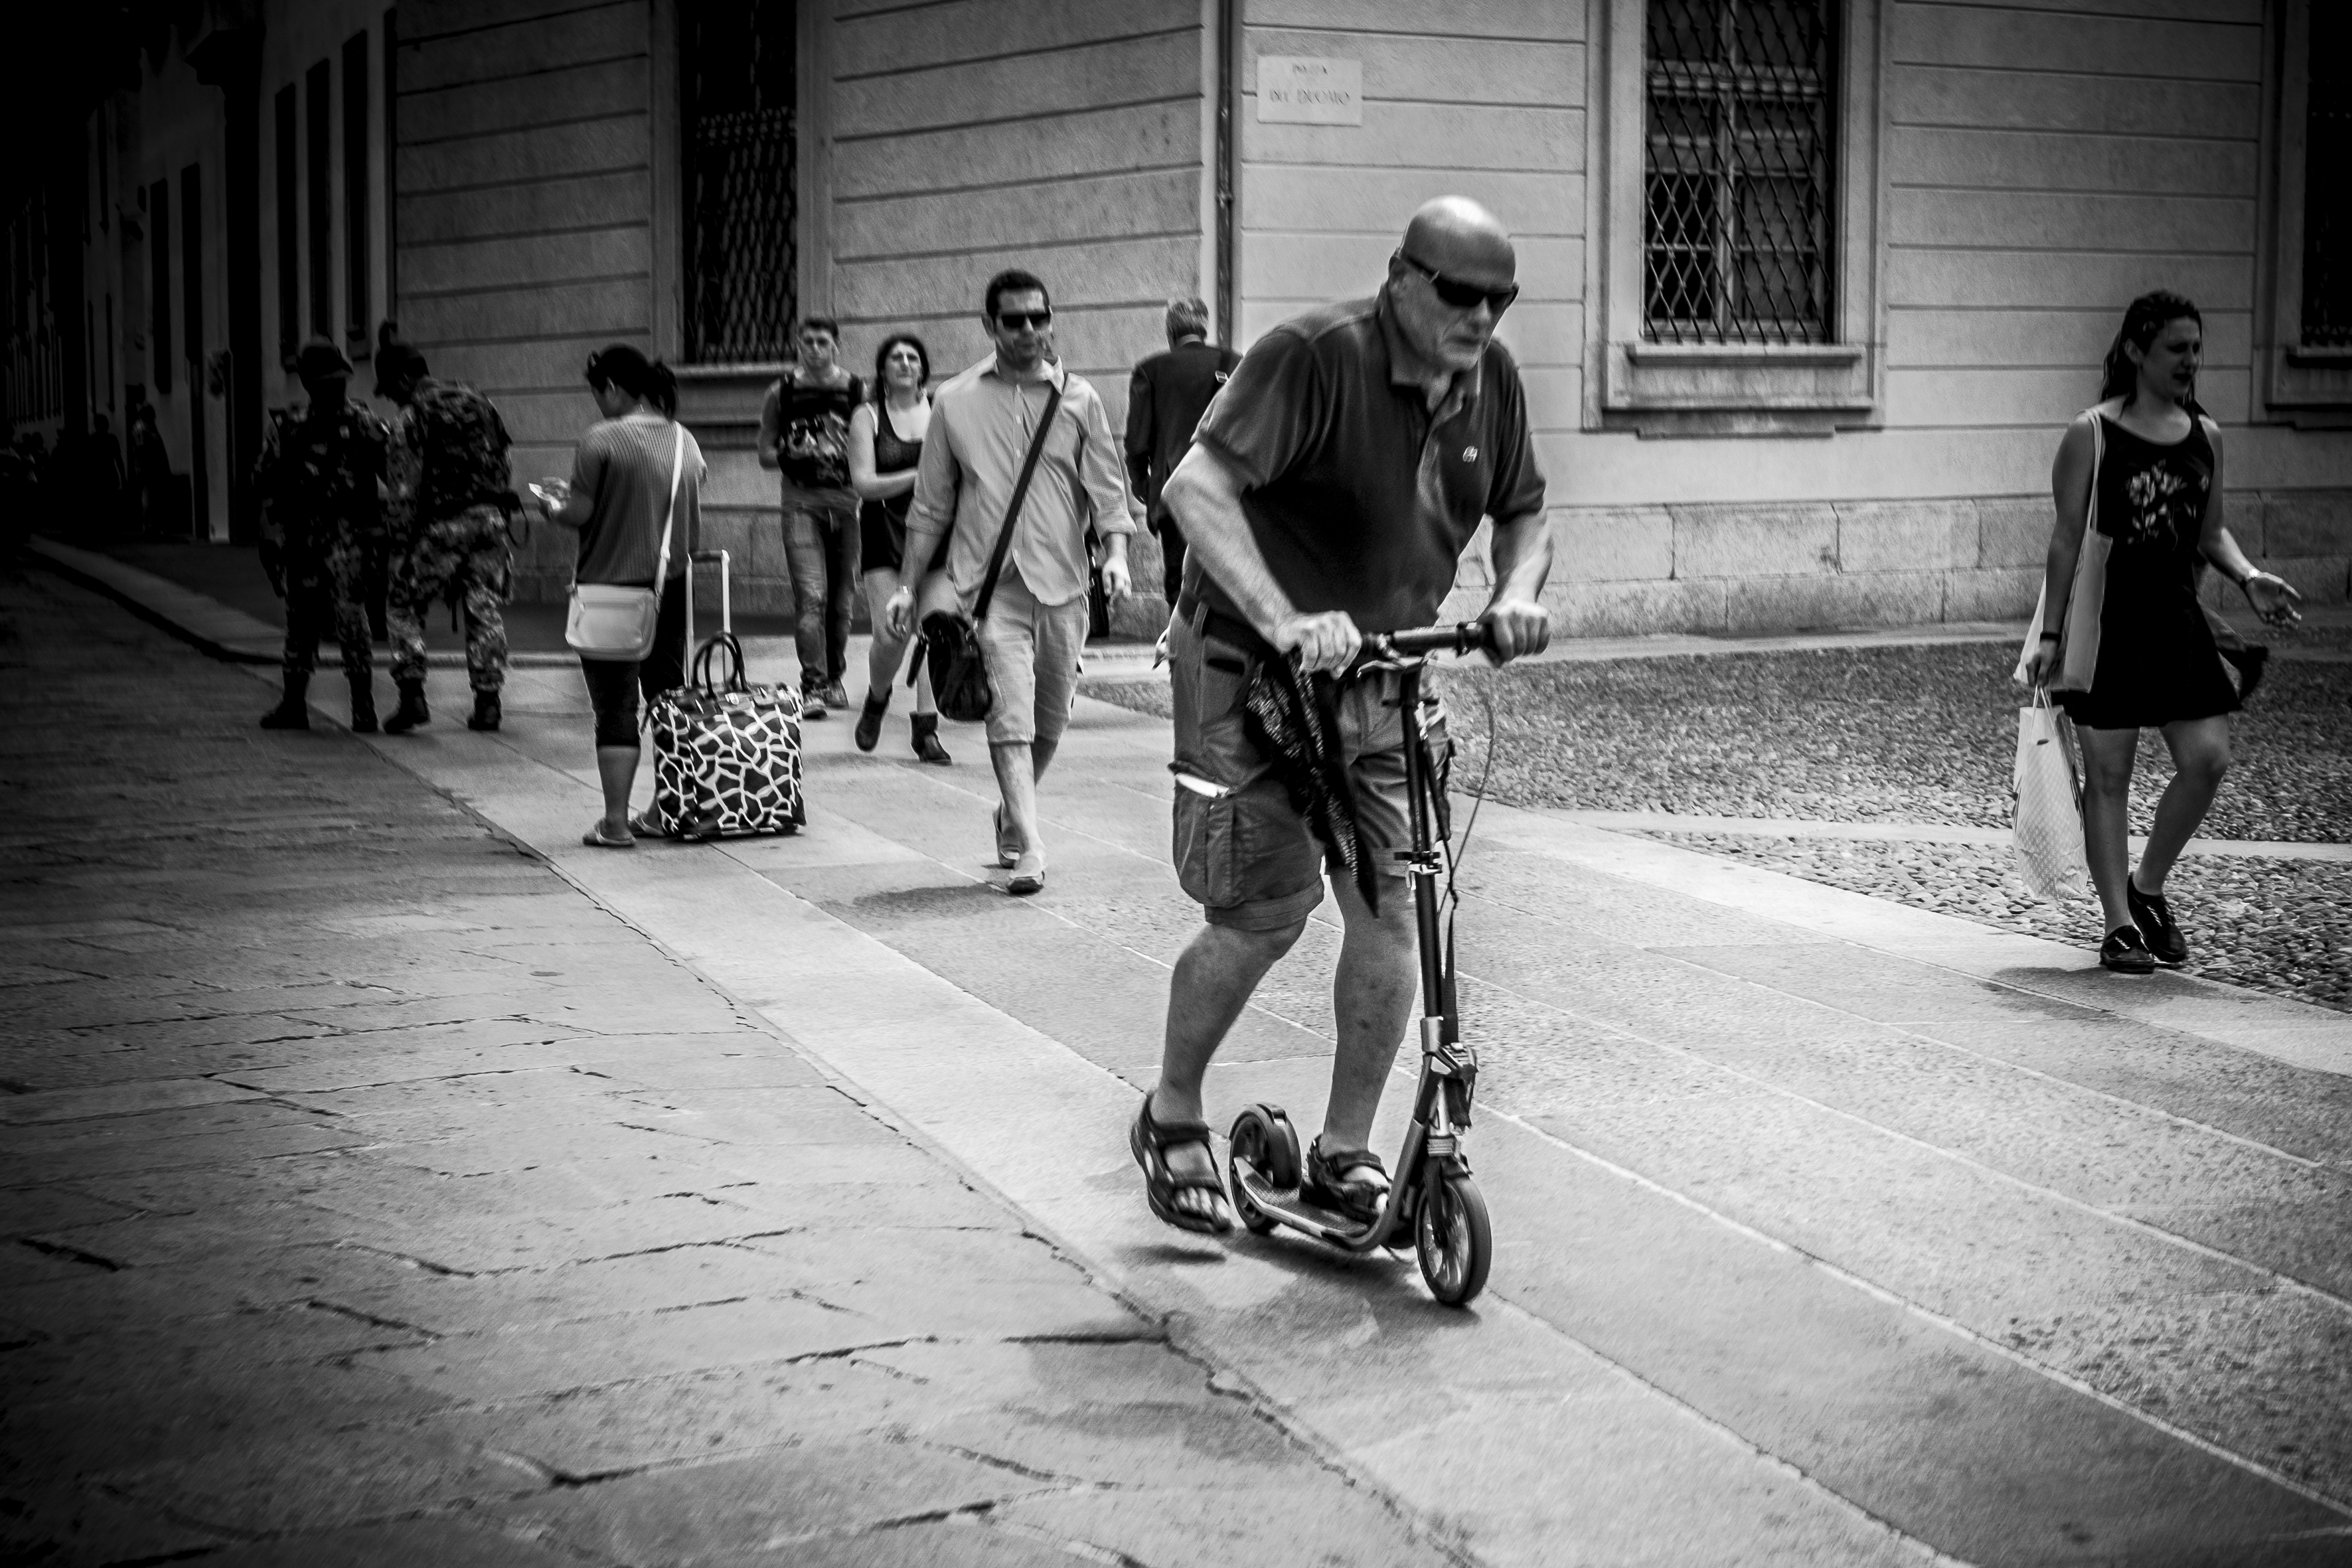
man, black and white, road, white, street, photography, bicycle, urban, travel, fujifilm, vehicle, italy, fashion, black, monochrome, bw, blackandwhite, cycling, blackwhite, sports, infrastructure, footwear, ngc, photograph, it, fuji, milan, fujixt1, fujix, noireblanc, milano, lombardia, italymilano, monochrome photography